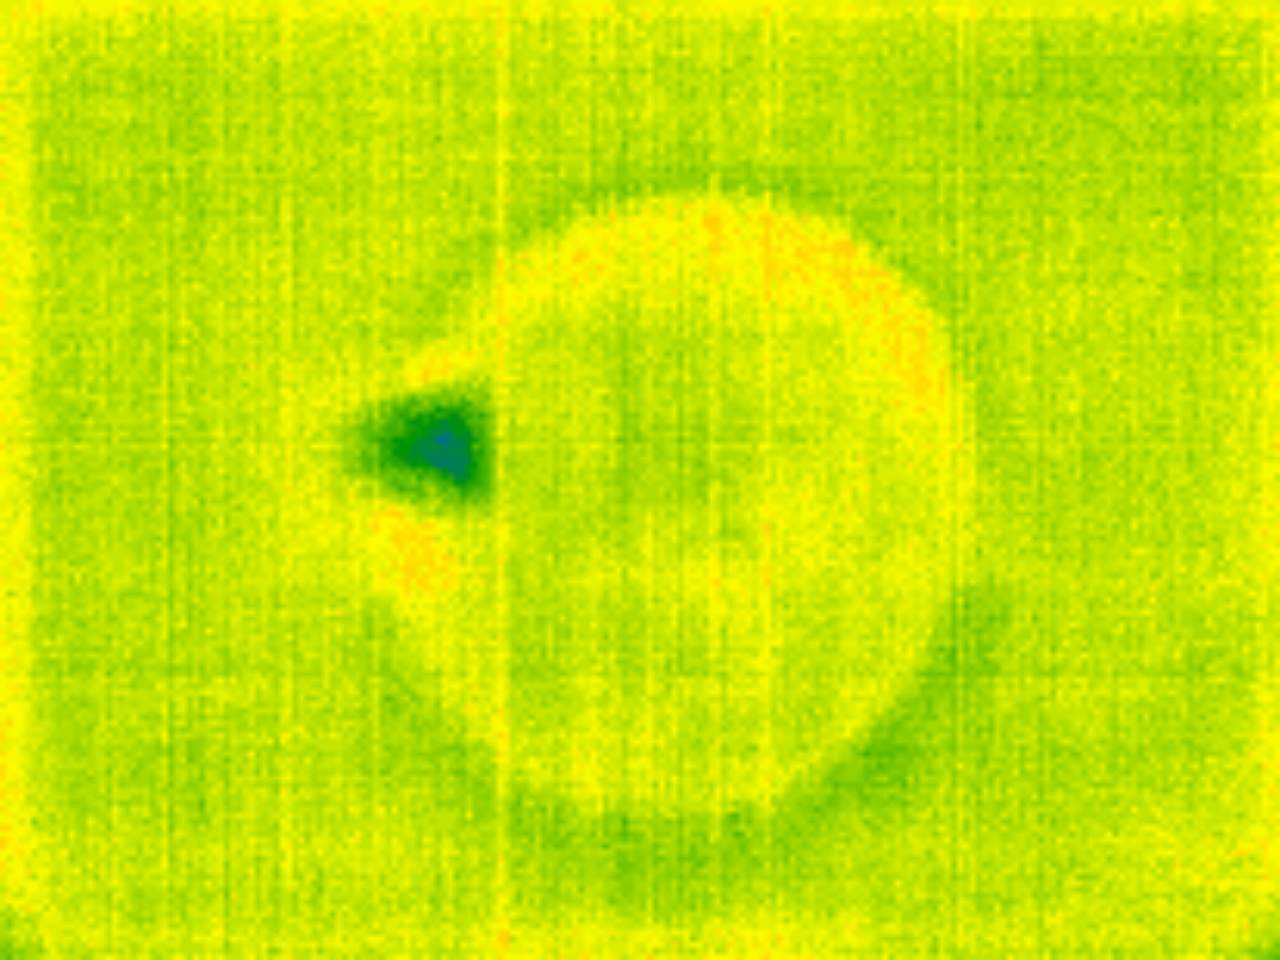
Label: No Defect